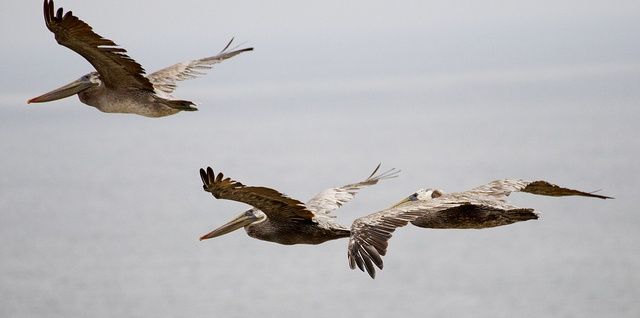
Three pelicans are in the sky, high over water.
A lot of birds that are flying in the air.
A group of black birds flying in the sky
A bunch of birds flying in the sky.
Three birds in flying close to each other.